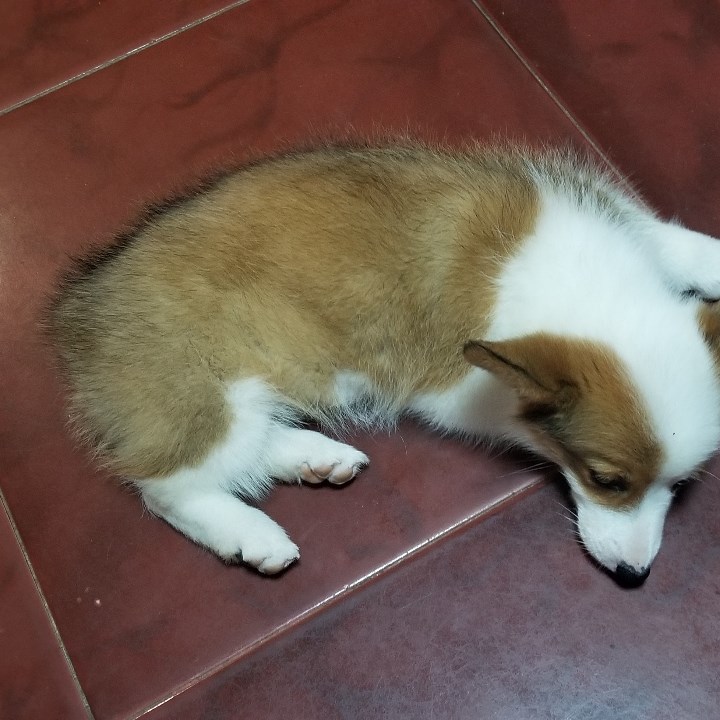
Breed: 2909-n000116-Cardigan